Margaret Leslie Hore-Ruthven

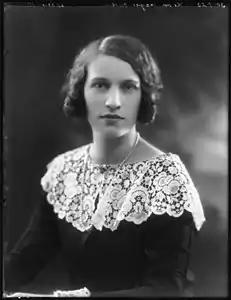
Hon. Margaret Leslie Davies (née Ruthven)

Hon. Margaret Leslie Hore-Ruthven (12 June 1901 – 30 April 1970) was a British socialite, one of the "Bright Young Things" of the 1920s. She and her twin sister Alison were included in "The Book of Beauty" by Cecil Beaton.